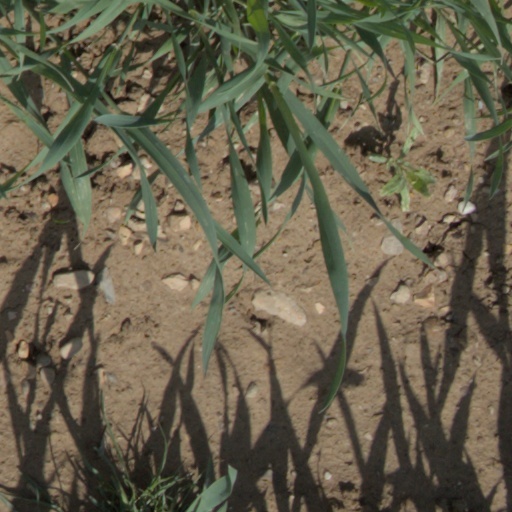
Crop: wheat